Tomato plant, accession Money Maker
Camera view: tilt-top (135 deg); turntable rotation: 330 degrees
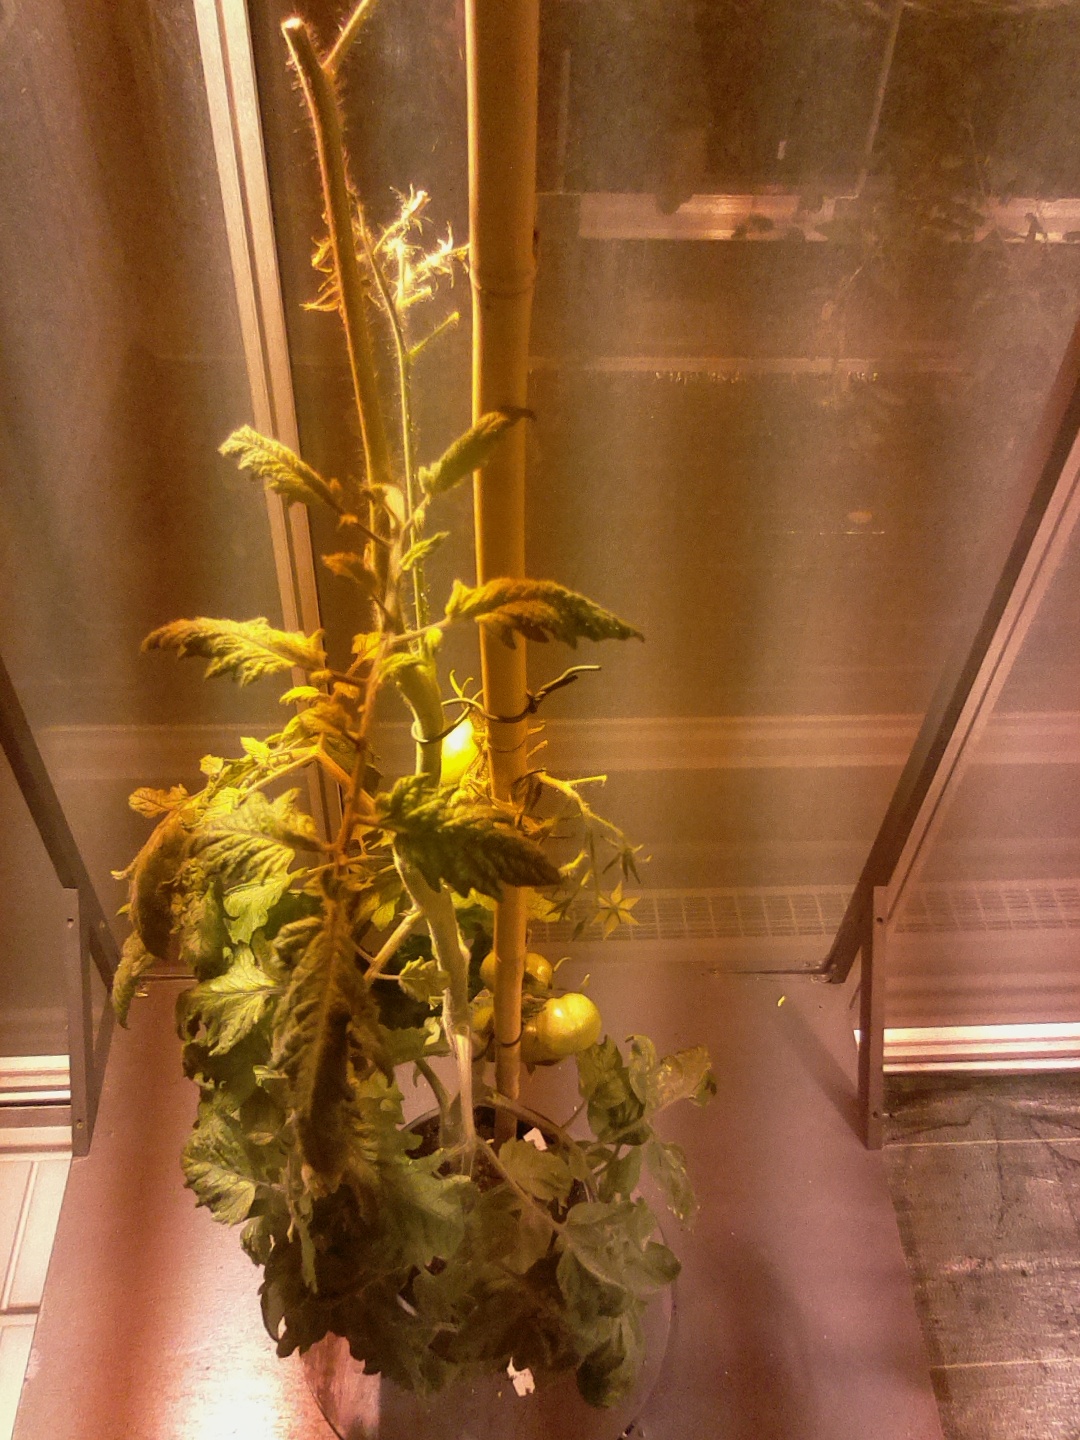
BBCH growth stage 76: 60%-70% of final fruit size